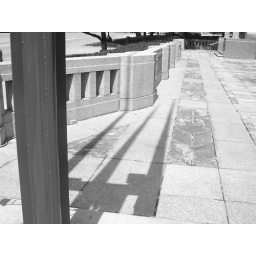
The Frist Gallery in Nashville. An AMAZING art deco building that wads Nashville's Post office that opened in 1935.